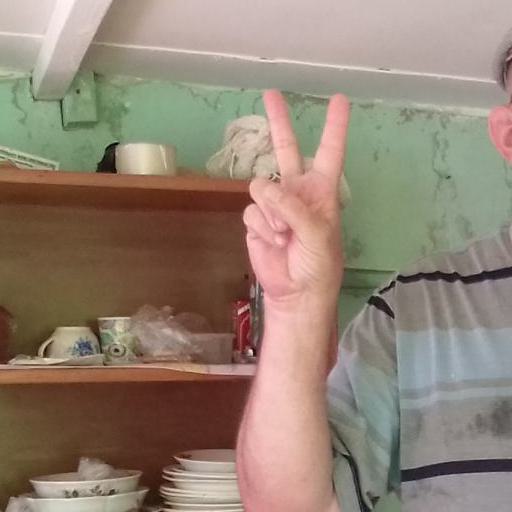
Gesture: peace